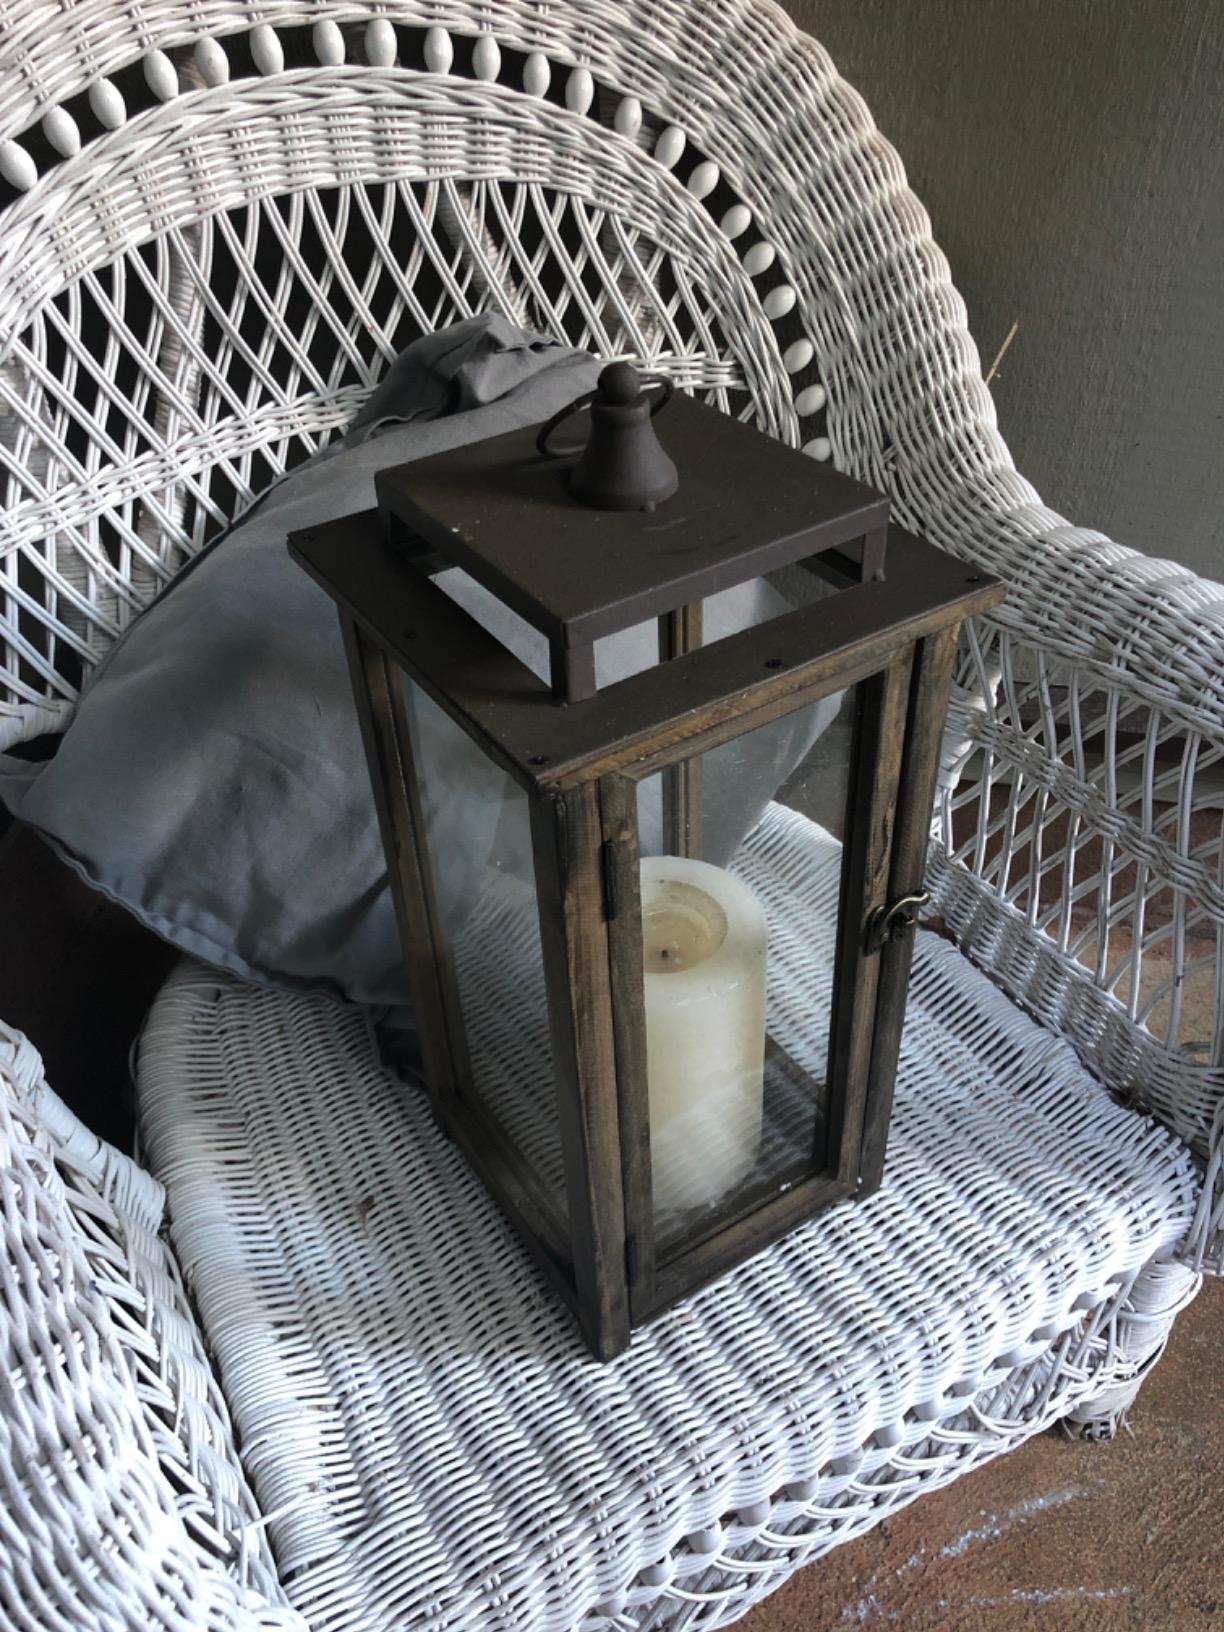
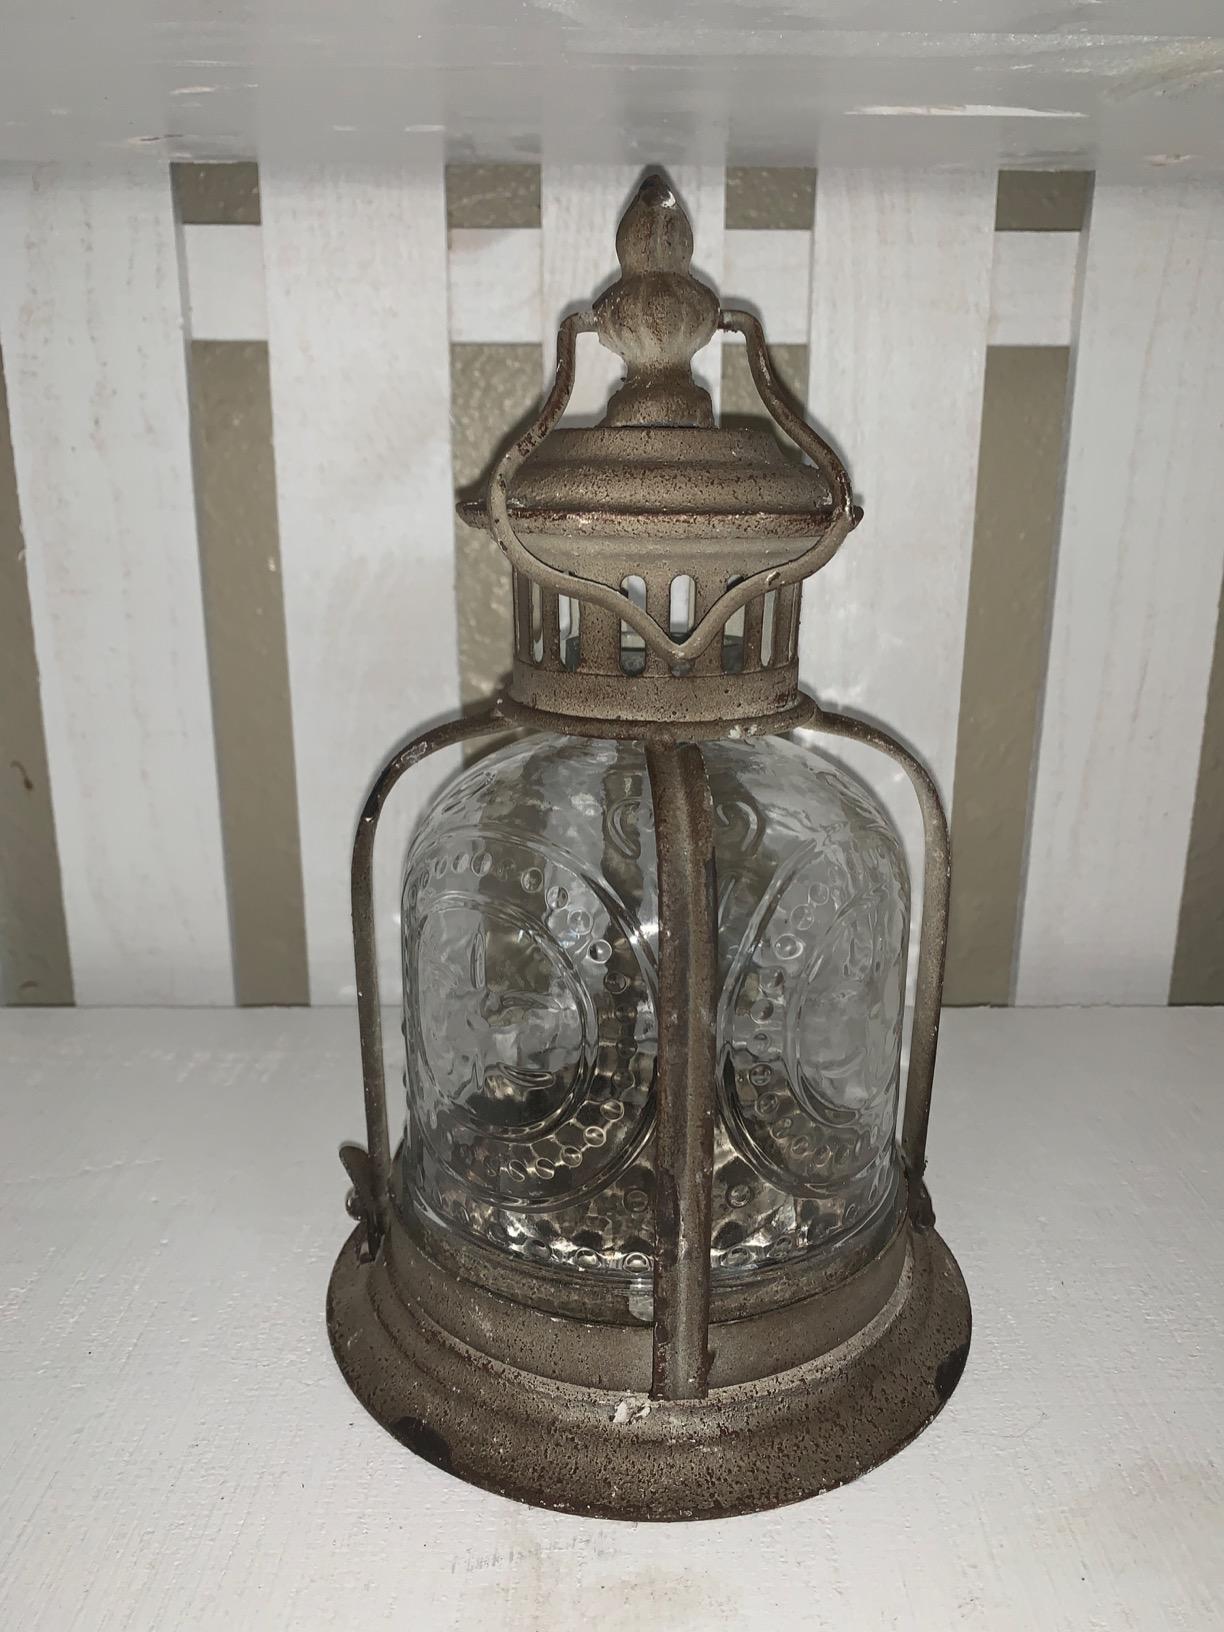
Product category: lantern
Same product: no